Charles Auguste Marie Joseph, Count of Forbin-Janson

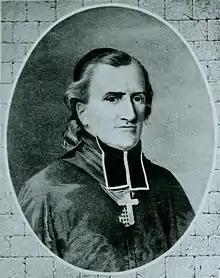
Bishop Charles-Auguste-Marie-Joseph de Forbin-Janson

Charles-Auguste-Marie-Joseph, Count of Forbin-Janson, C.P.M. (3 November 1785 – 12 July 1844), was a French aristocrat and prelate who was a founder of the Fathers of Mercy, established in an effort to re-evangelize the French people. He preached throughout North America, taking an active role in reviving the Catholic populations of the United States and Canada. He was influential in establishing an ultramontane stand in the Catholic Church in French-speaking Canada, an influence which would last for generations.